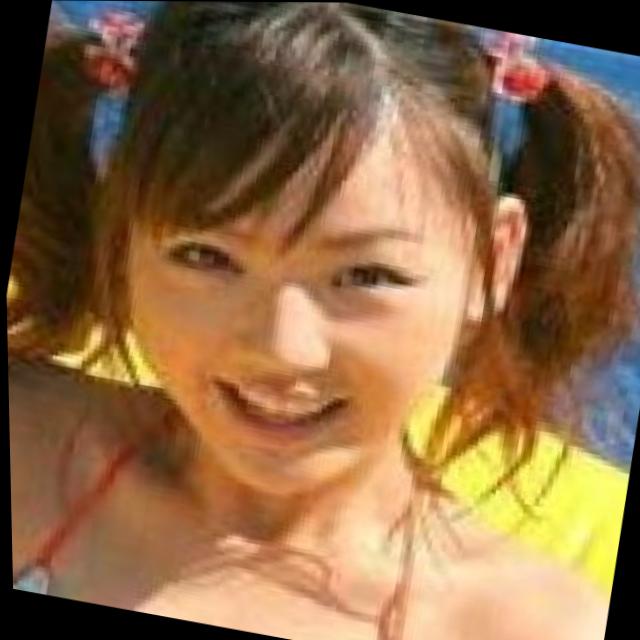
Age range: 13-20